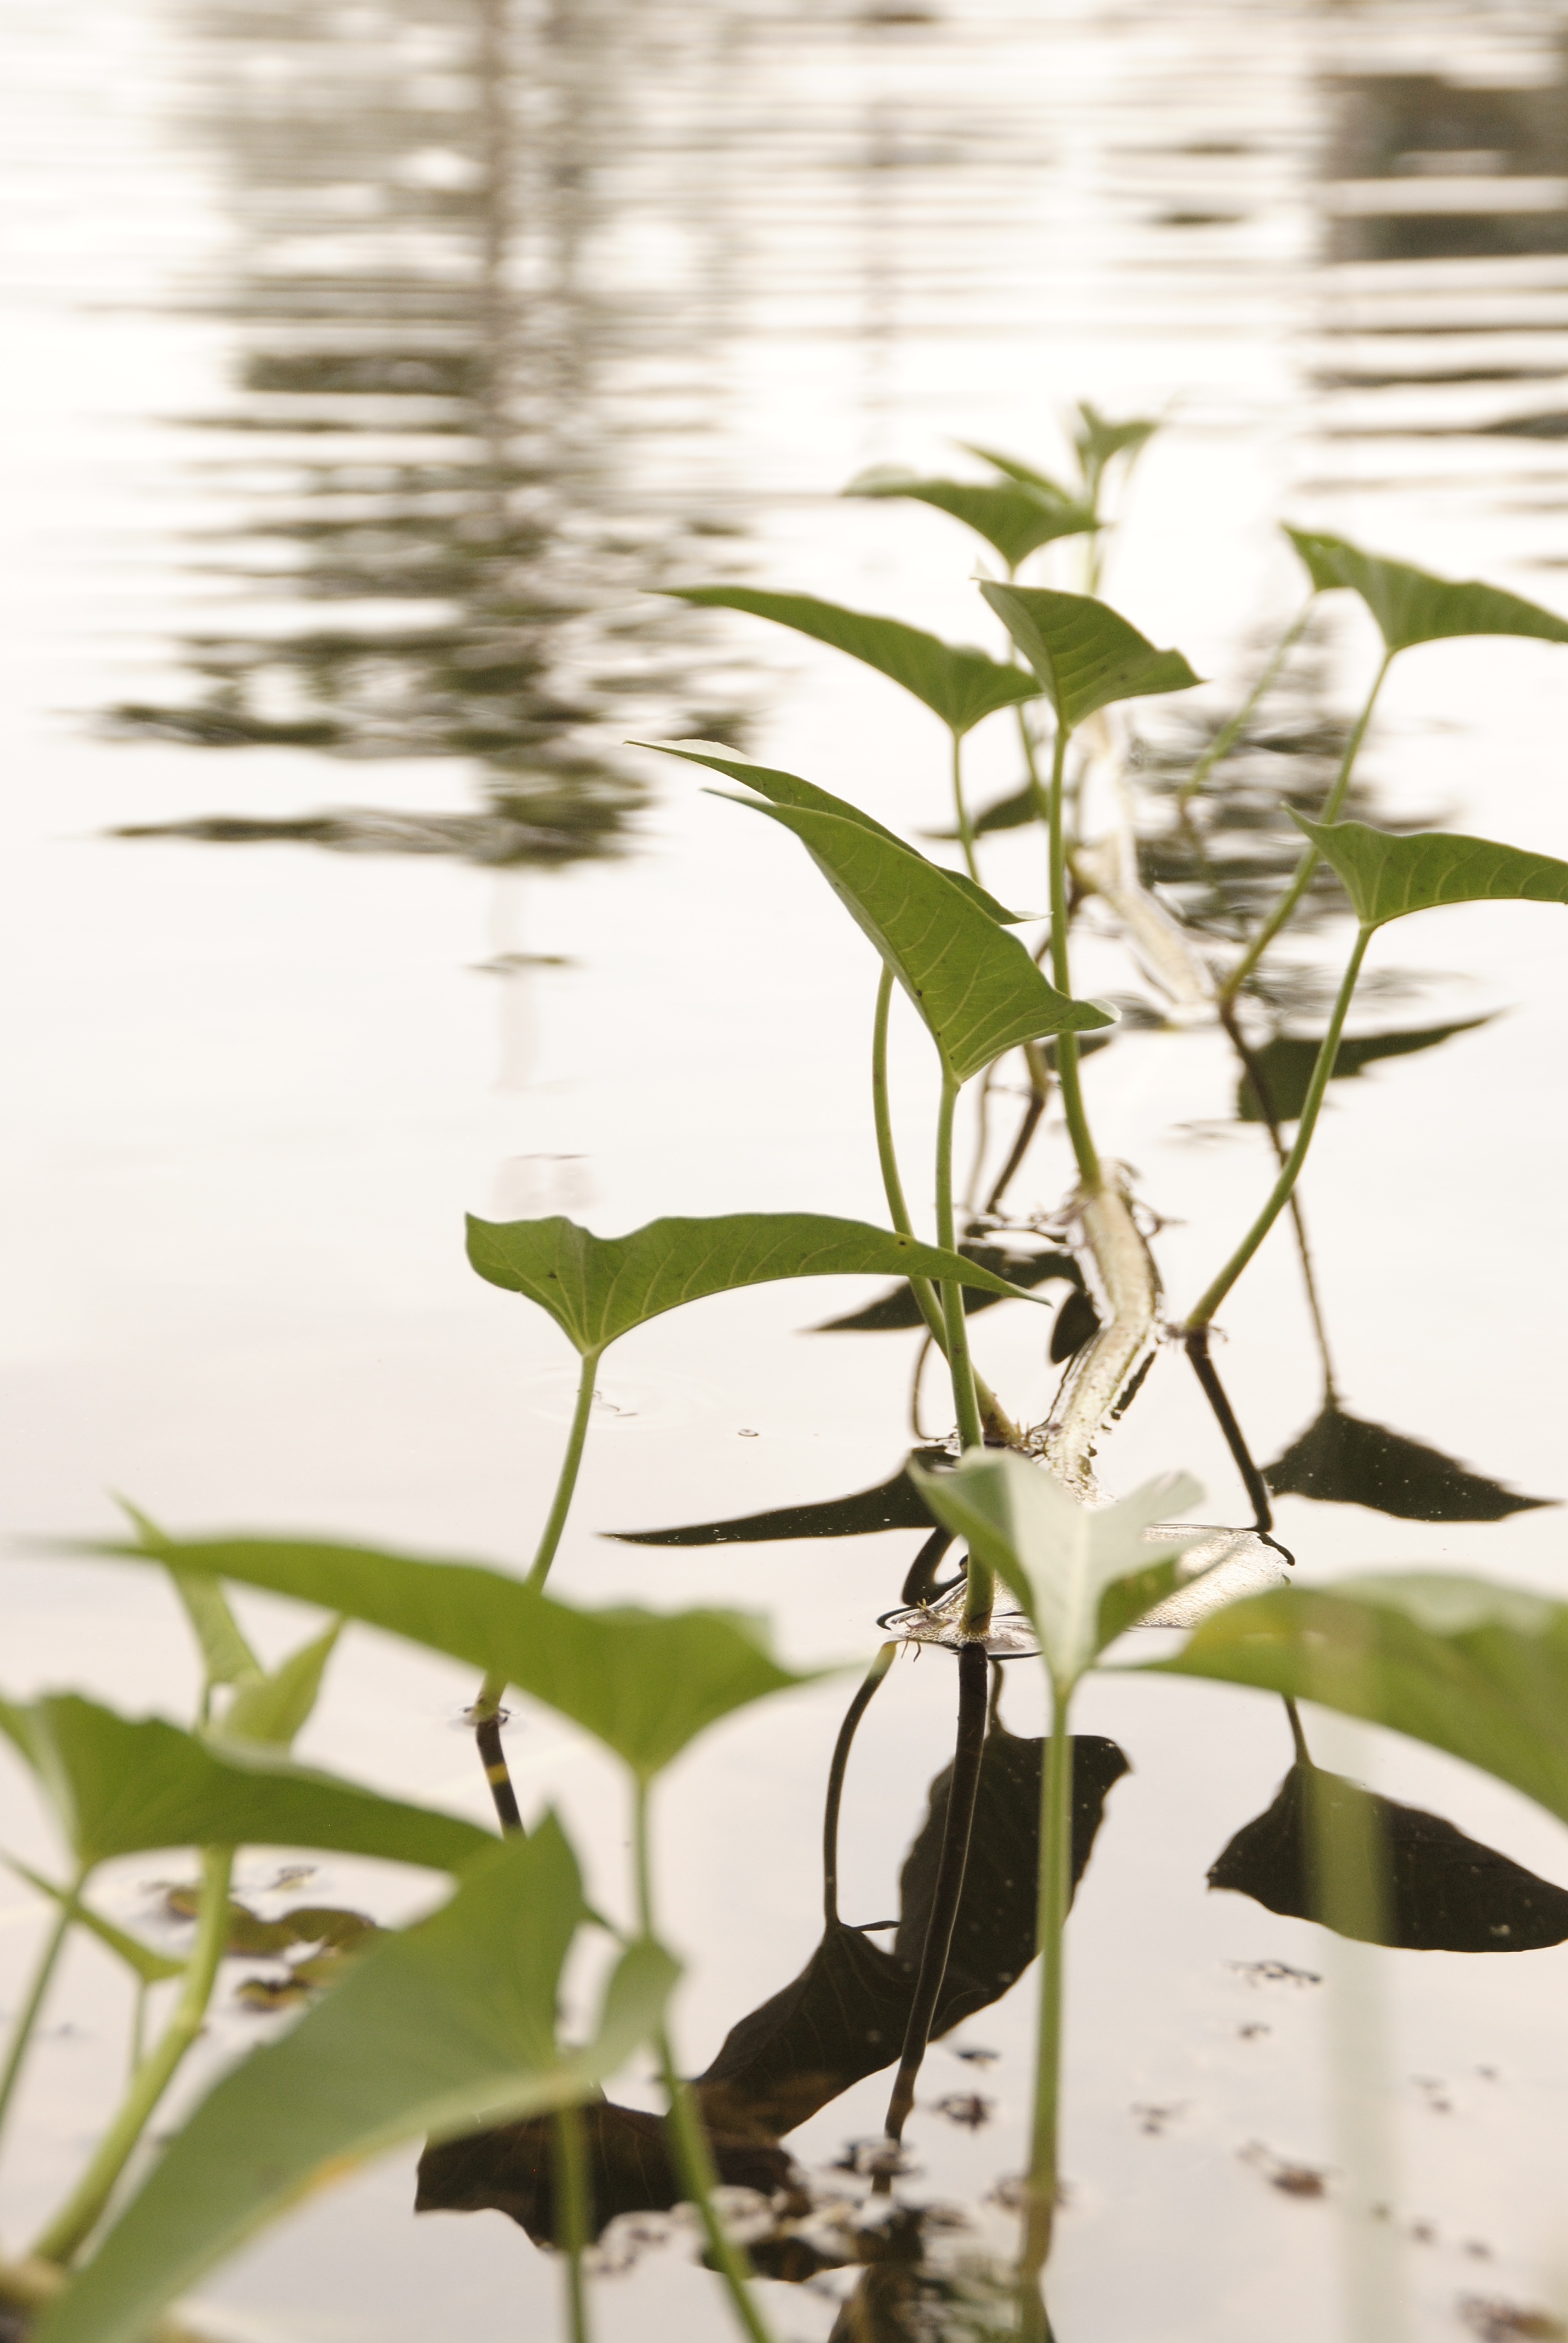
tree, nature, grass, branch, plant, sunlight, leaf, flower, green, botany, flora, grass family, plant stem